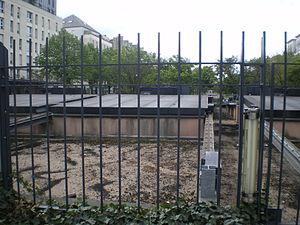
Trappes mobiles de desenfumage du tunnel du Landy.
Contrairement à un feu à l'air libre où la fumée et la chaleur se diffusent librement dans l'atmosphère, avec un incendie dans un bâtiment, la fumée et la chaleur dégagées restent confinées à l'intérieur des locaux.